Fred. Olsen Airtransport

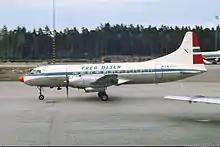
Convair 340 at Stockholm Arlanda Airport in 1970

Fred. Olsen leased their Viscounts to Austrian Airlines when it was established in 1958. The wet leases ended in April 1960, when Austrian received its own Viscounts. The charter market for the size of aircraft was limited and they were sold to Indian Airlines in January 1962. This was a significant downsizing in the airline, resulting in a series of lay-offs. FOAM was liquidated in 1962, with some employees being transferred to FOF and a large number going to Kenya, where there was a lot of need for aviation personnel because of the Shifta War. The last C-47 was sold in 1961. Heavy maintenance was thereafter subcontracted to SAS for the Curtisses.